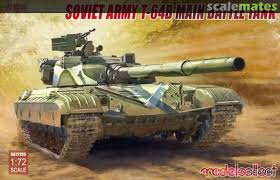
Label: Tank